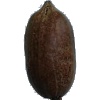
Label: Nut Pecan 1